Haifa

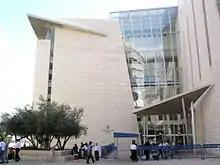
Haifa court building

In 2005, Haifa had 13 hotels with a total of 1,462 rooms. The city has a shoreline, of which are beaches. Haifa's main tourist attraction is the Baháʼí World Centre, with the golden-domed Shrine of the Báb and the surrounding gardens. Between 2005 and 2006, 86,037 visited the shrine. In 2008, the Baháʼí gardens were designated a UNESCO World Heritage Site. The restored German Colony, founded by the Templers, Stella Maris and Elijah's Cave also draw many tourists. Located in the Haifa district are the Ein Hod artists' colony, where over 90 artists and craftsmen have studios and exhibitions, and the Mount Carmel national park, with caves where Neanderthal and early Homo Sapiens remains were found.